Sustainable yield

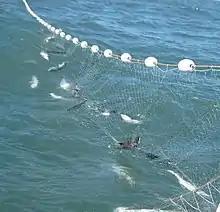
Fishery management utilizes the concept of sustainable yield to determine how much fish can be removed, so that the population remains sustainable.

The issue of over-fishing in the mid-1850s led to a new reference point for fishery management known as the maximum sustainable yield. Sustainable yield in fishery management is defined as the number of fish that can be extracted without reducing the base of fish stock, and the maximum sustainable yield is defined as the number of fish that can be extracted under given environmental conditions. In fisheries, the basic natural capital or virgin population, must decrease with extraction. At the same time productivity increases. Hence, sustainable yield would be within the range in which the natural capital together with its production are able to provide satisfactory yield. It may be very difficult to quantify sustainable yield, because every dynamic ecological conditions and other factors not related to harvesting induce changes and fluctuations in both, the natural capital and its productivity.